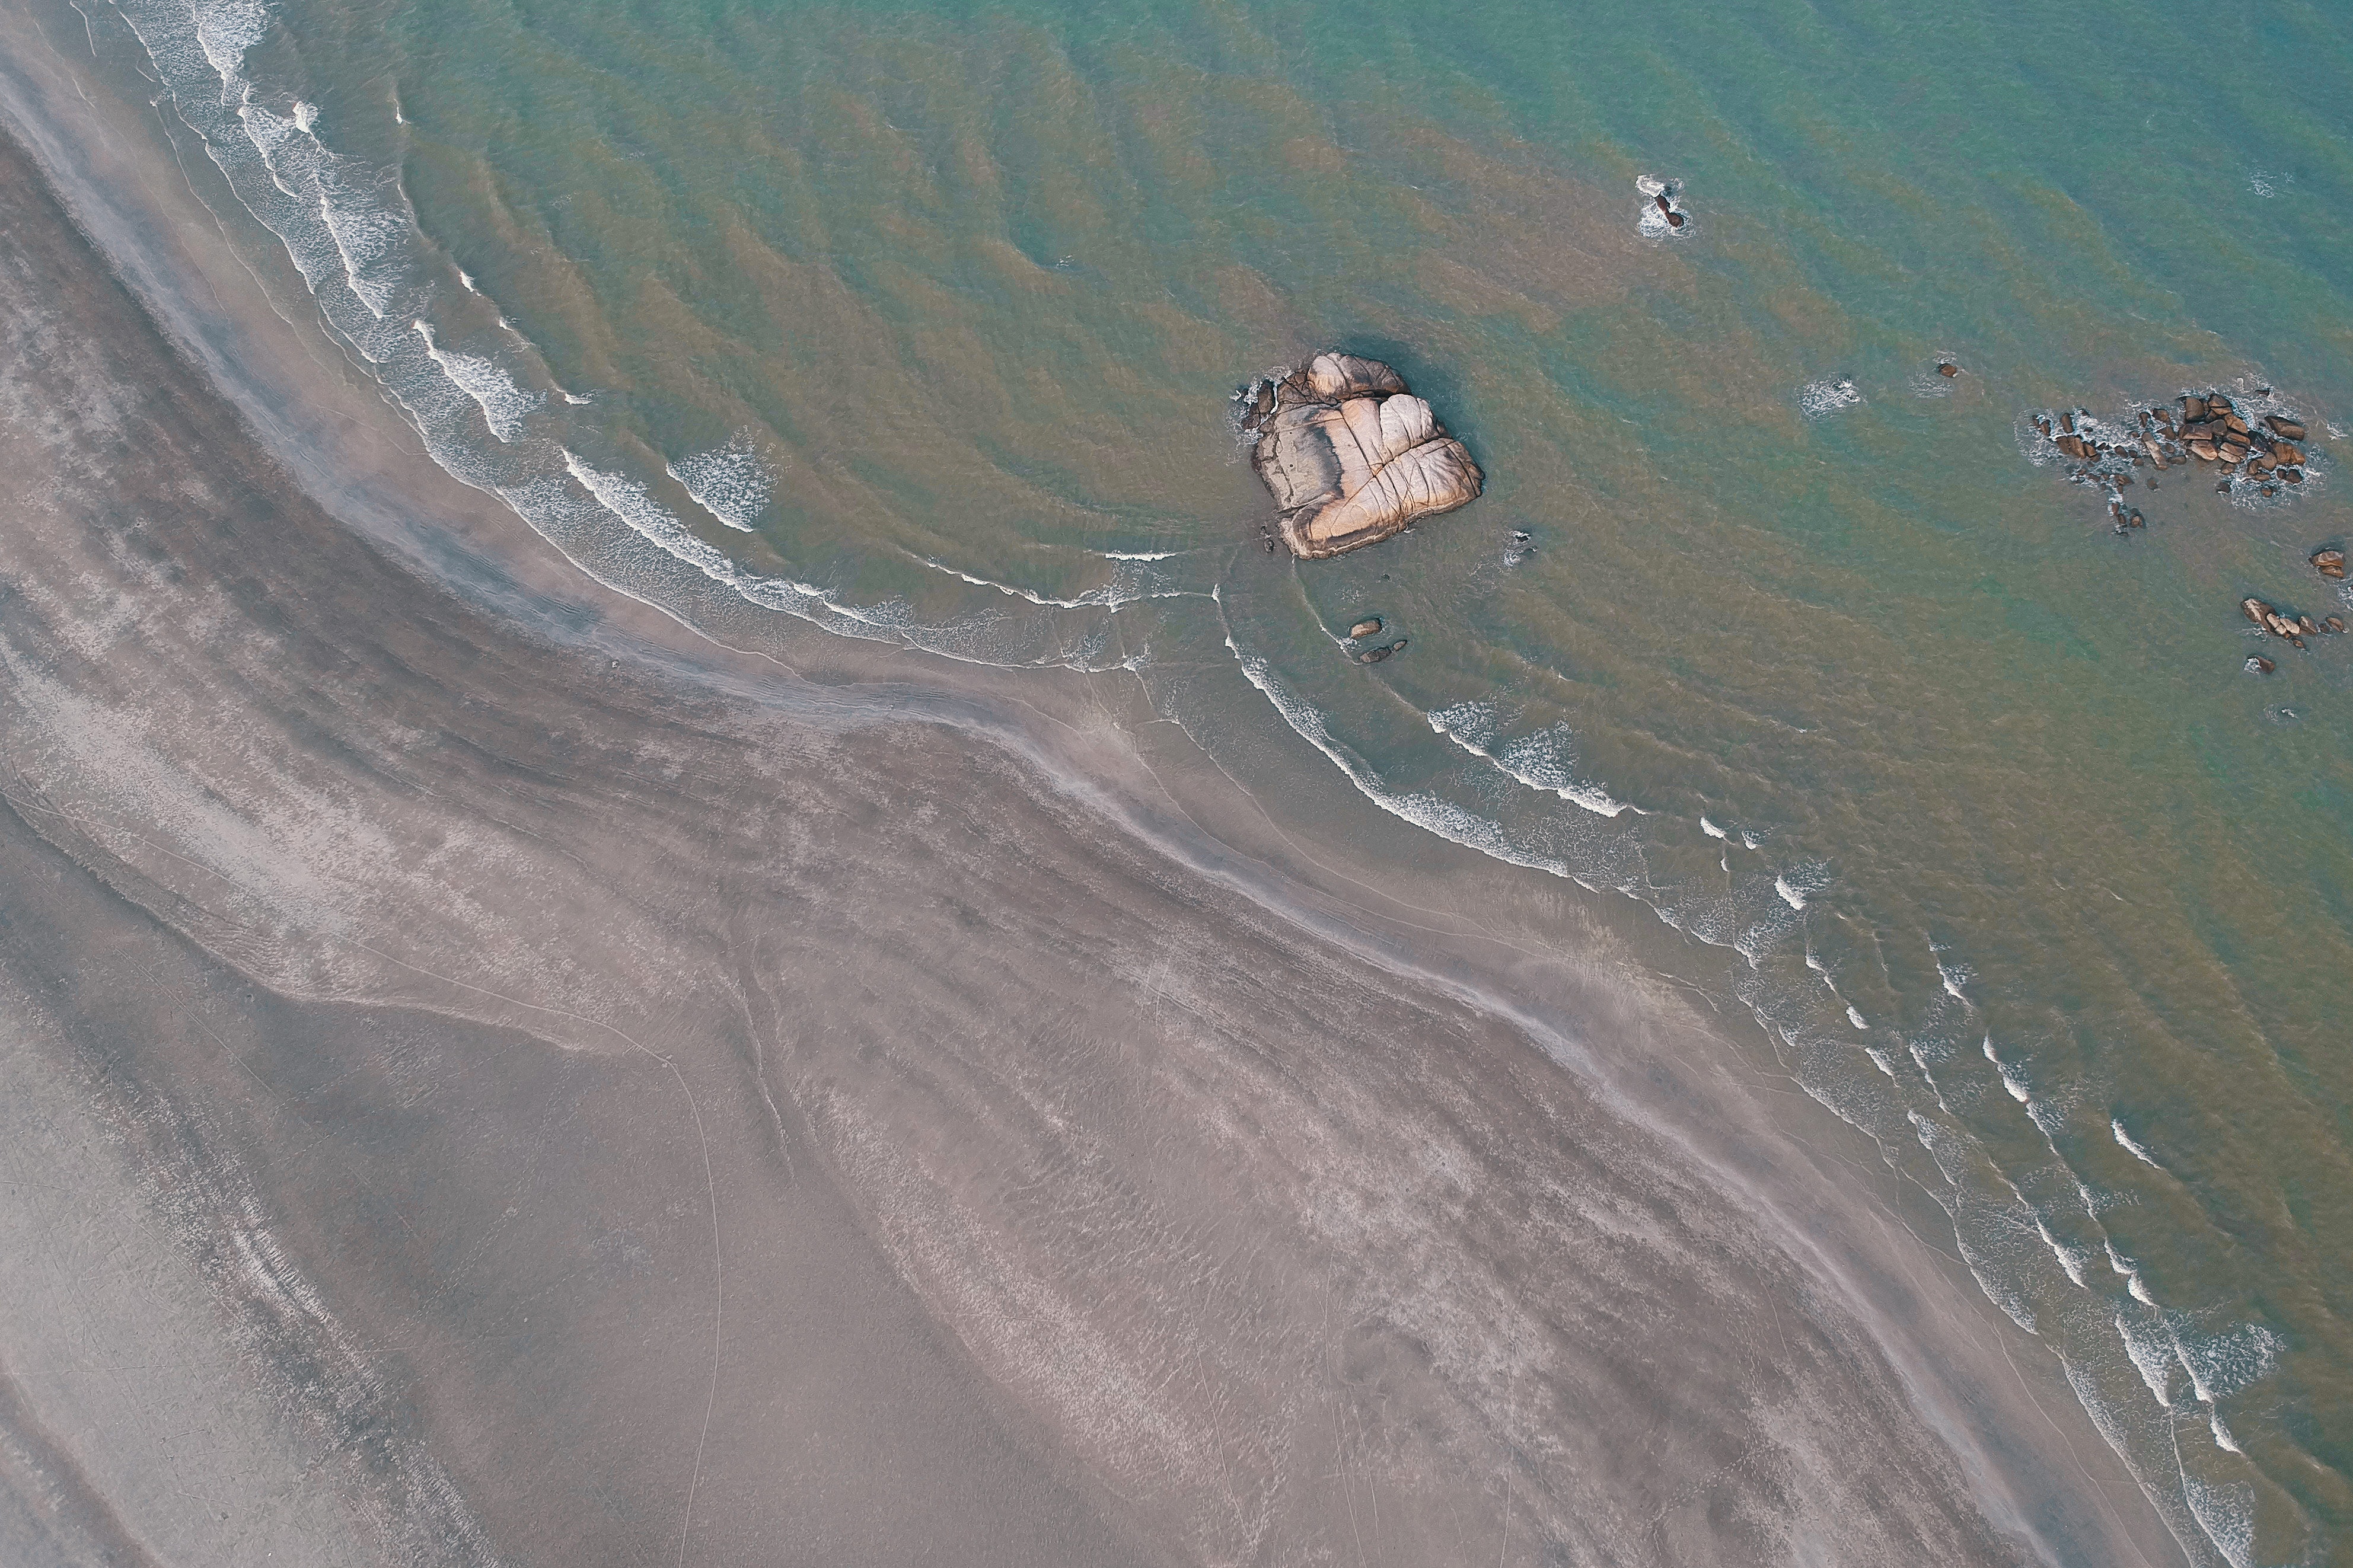
water, geological phenomenon, wave, photography, aerial photography